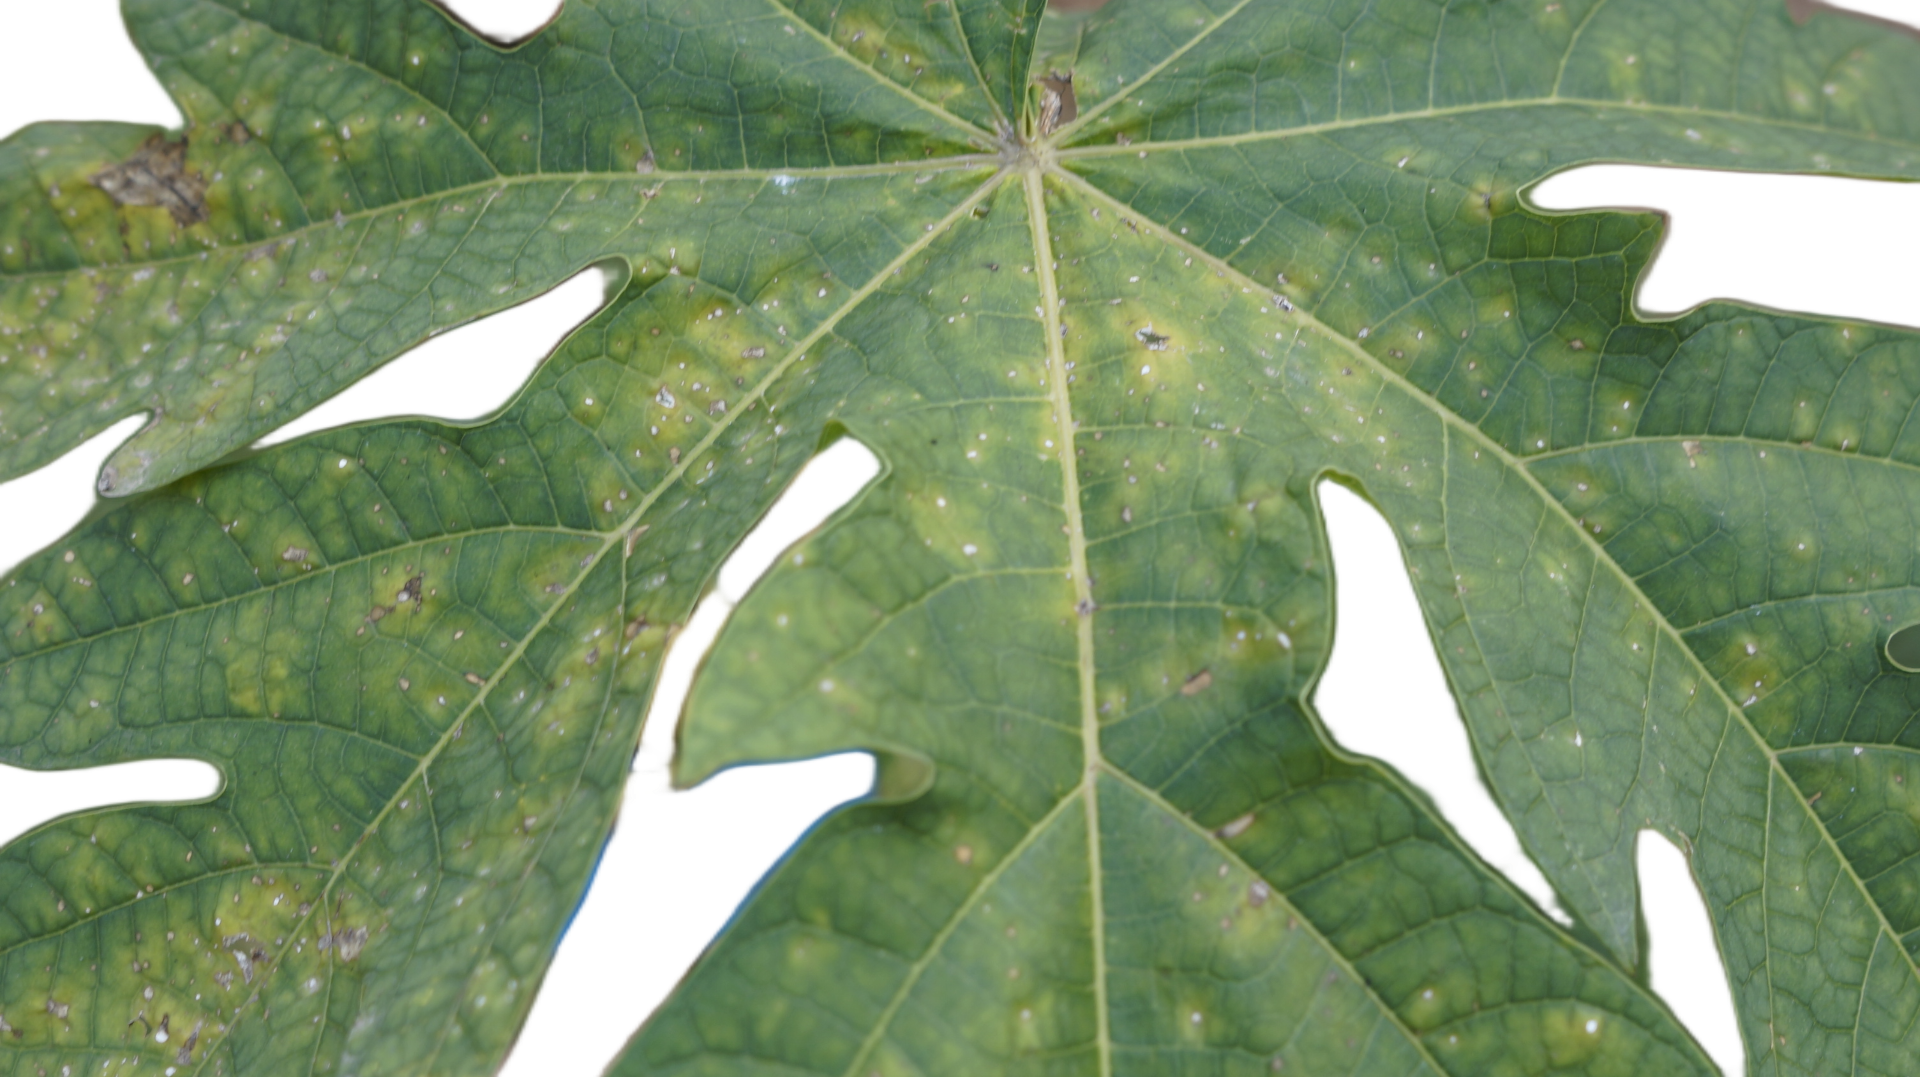
Crop: Papaya
Label: Carica_Insect_Hole